William Ivison Macadam

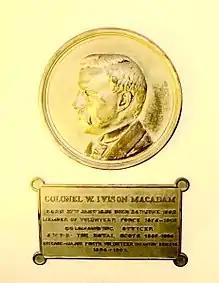
The Royal Scots monument to Colonel Macadam was unveiled at Dalmeny Street Drill Hall, Leith on 21 December 1903. On its demolition moved to present site at Hepburn House Army Reserve Centre, 89 East Claremont Street, Edinburgh. (See Memorials section)

Macadam was shot in the back and instantly killed on 24 June 1902, aged 46, in the laboratory of Surgeons' Hall by Daniel M'Clinton, a porter employed there. The laboratory assistant James Kirkcaldy then entered the room. M'Clinton fired on him and he fell behind a desk but was not injured. A student James Bell Forbes then entered and was mortally wounded and died a few hours later. The assailant, Daniel M’Clinton, was an army pensioner who had apparently planned more victims but was persuaded to surrender his brigade rifle by Stevenson Macadam, Colonel Macadam’s younger brother. M’Clinton was later charged with double murder, which then carried the death penalty (but at trial was convicted of a lesser charge owing to his impaired mental state).